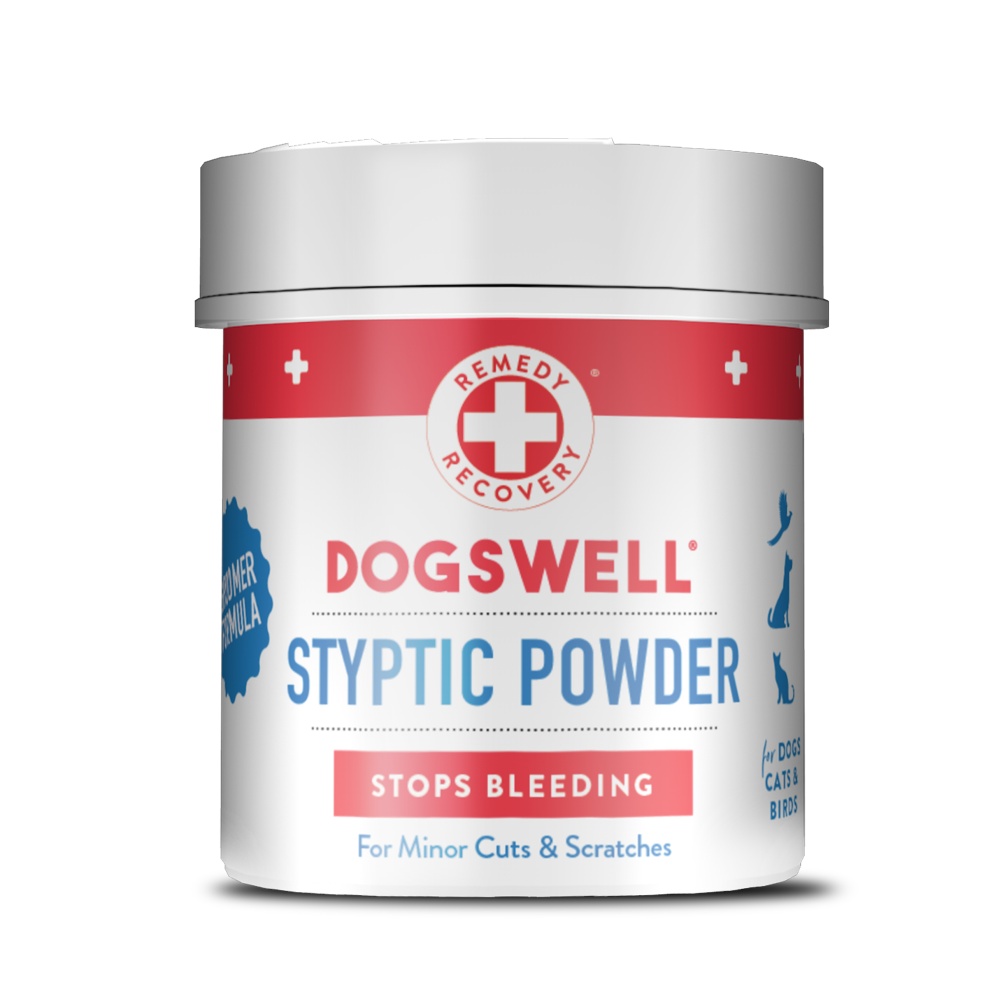
Dogswell Remedy + Recovery Pet First Aid Styptic Powder
Brand: Dogswell
Stop Bleeding will quickly stop blood due to clipping nails or wings, or for minor, superficial cuts to the skin such as nicks from clipper burn. It is not recommended for use on deep cuts that require stitches or on severe wounds or in body cavities.
Category: Animals & Pet Supplies > Pet Supplies > Pet First Aid & Emergency Kits > General First Aid Kits